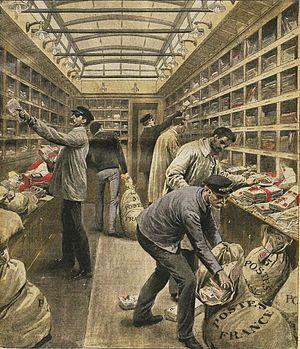
Intérieur d'un wagon postal français. http://gallica.bnf.fr/ark:/12148/bpt6k7168452.image.langFR
Un train postal est un train dont les voitures sont uniquement affectées au transport du courrier et éventuellement à des opérations de tri. Un train de voyageurs ou de marchandises peut comprendre une ou deux voitures postales.